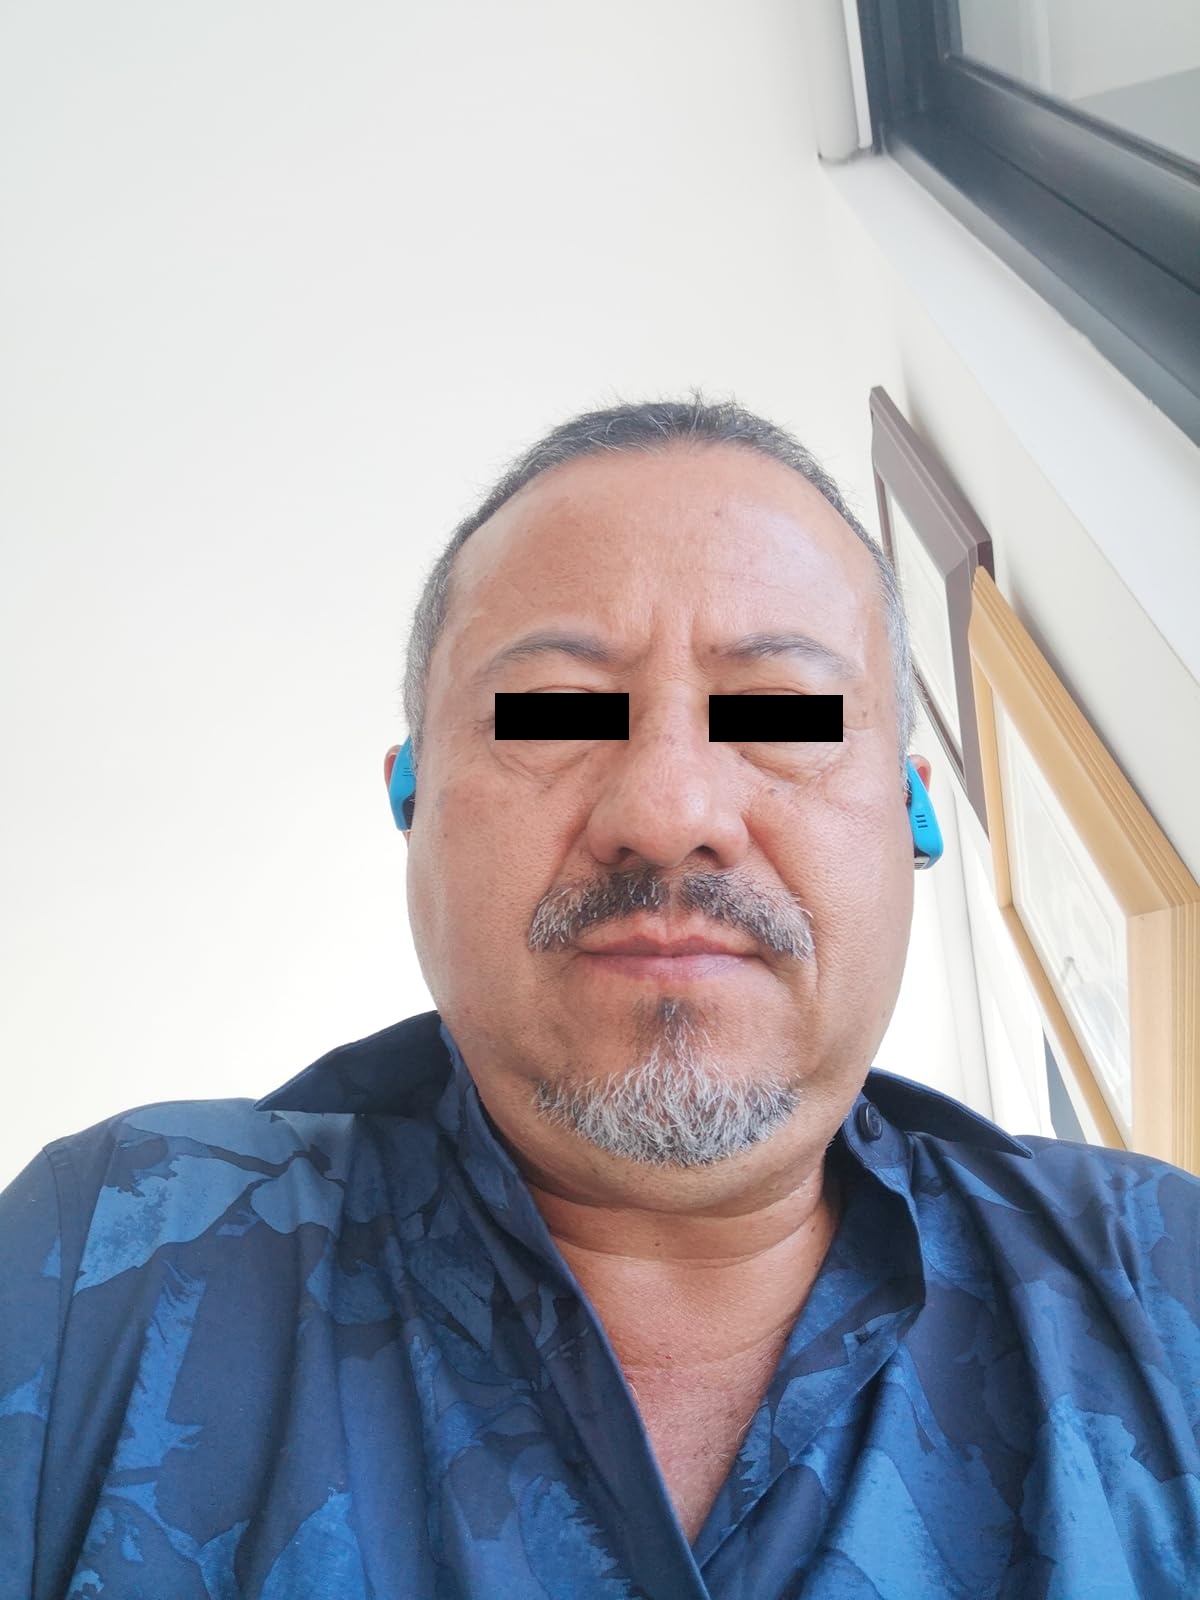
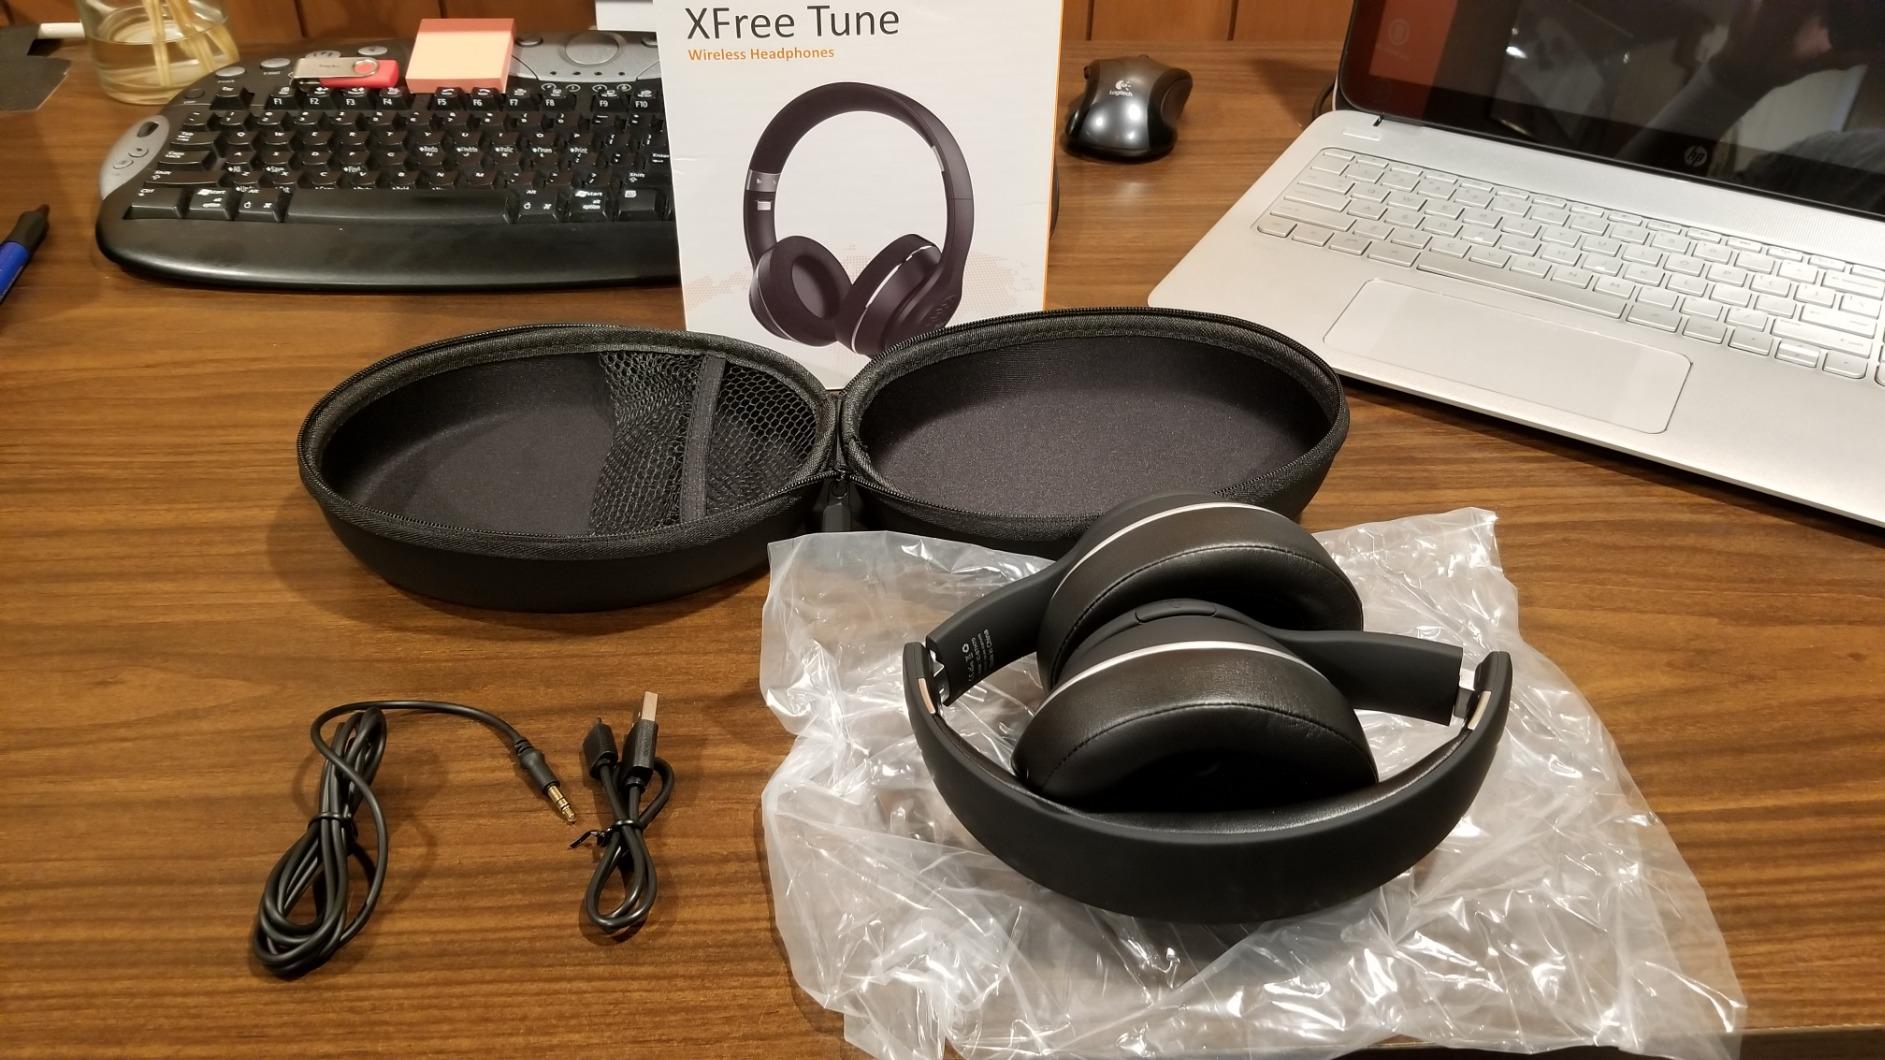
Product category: headphones
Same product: no